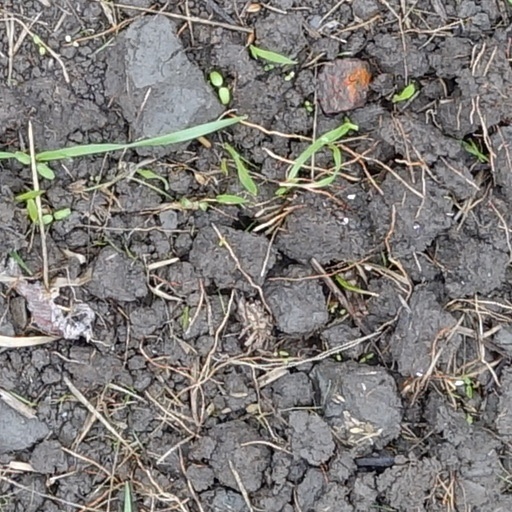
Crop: wheat